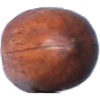
Label: nut_pecan